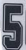
Number: 5